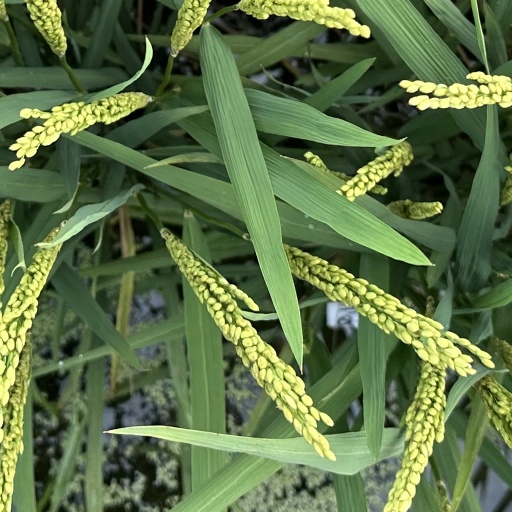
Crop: rice